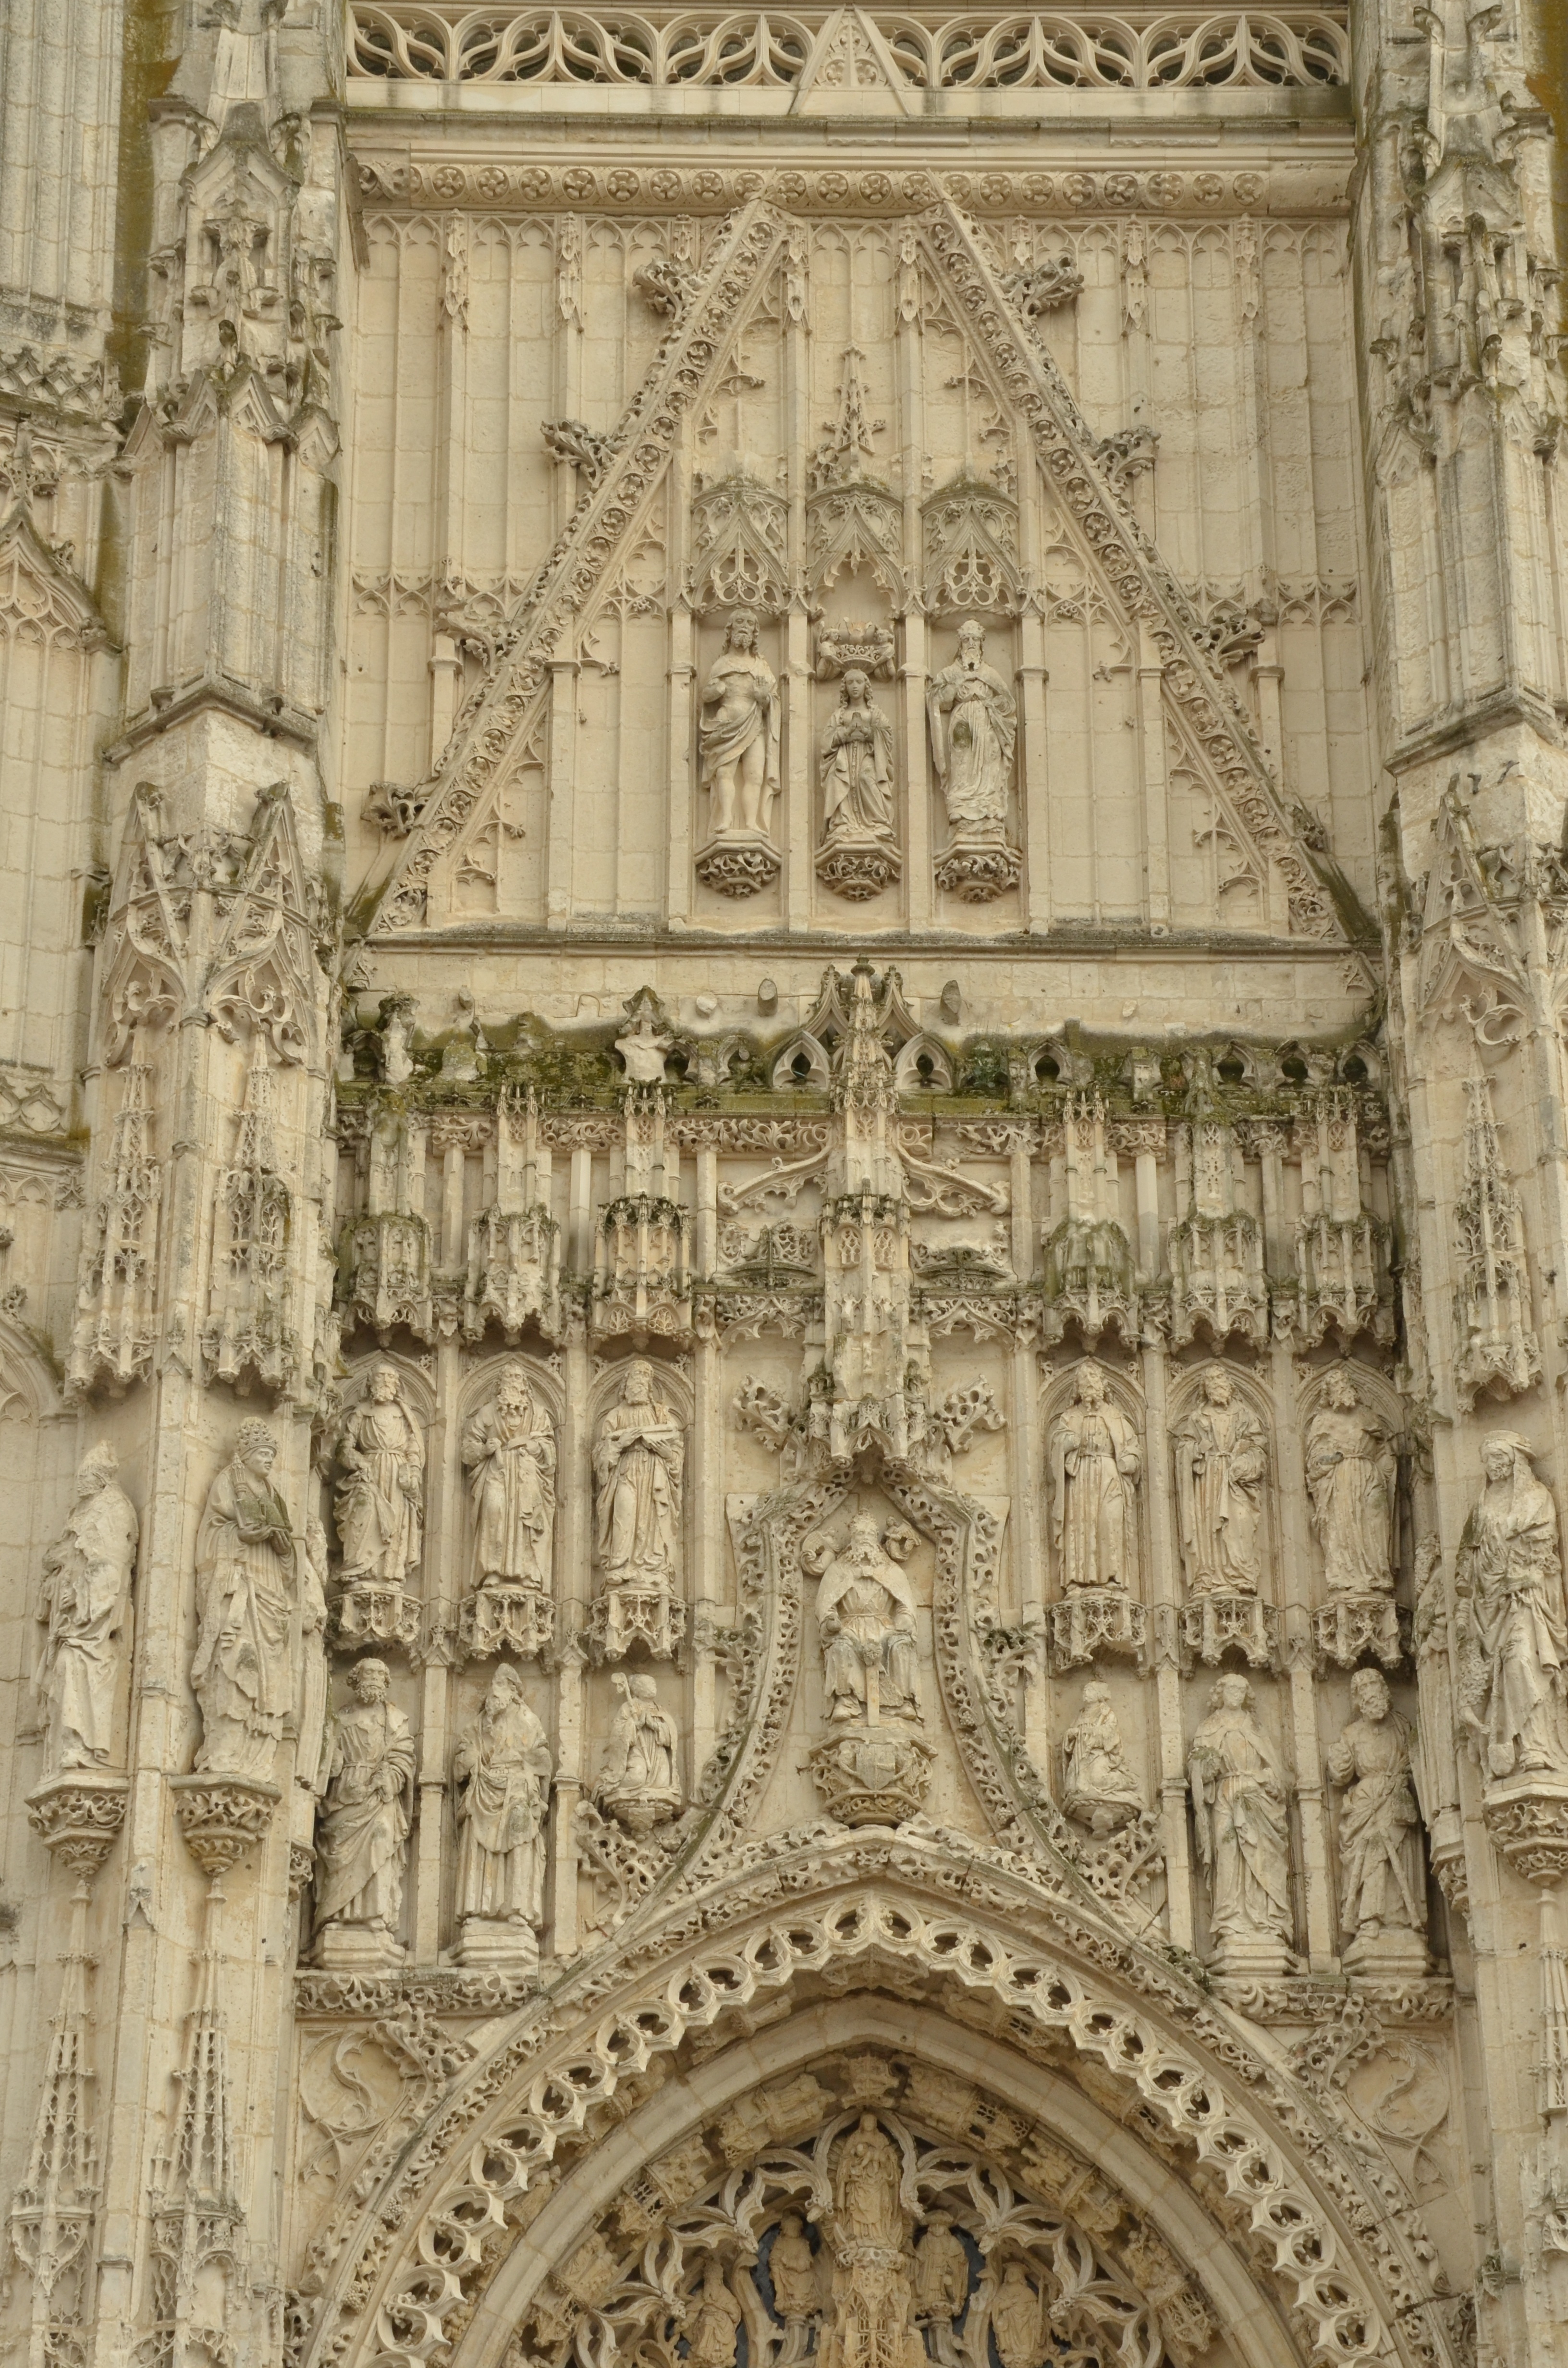
architecture, structure, building, palace, france, arch, decoration, column, religion, facade, church, cathedral, gothic, place of worship, baptistery, sculpture, art, symmetry, image, abbey, basilica, carving, relief, work of art, gothic architecture, stone carving, saint riquier, ancient history, byzantine architecture